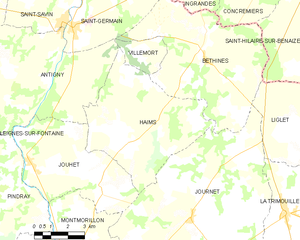
Carte des communes françaises Haims